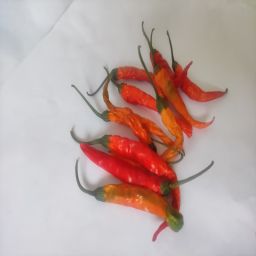
Crop: Chile Pepper
Quality: Dried